Janet Rice

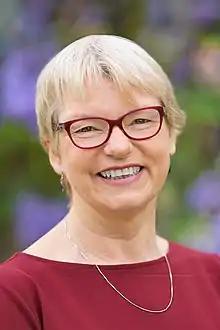

Janet Elizabeth Rice (born 18 November 1960) is an Australian former politician. She served as a senator for Victoria from 2014 until 2024. She was a co-founder of the Victorian Greens and also served on the Maribyrnong City Council from 2003 to 2008, including a term as mayor.